John J. McCloy

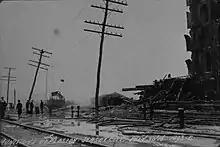
Undercover German agents sabotaged a munitions factory to prevent arms supplies to Allied countries. This is the aftermath of the Black Tom explosion, which John McCloy helped uncover.

McCloy went to New York to become an associate in the firm of Cadwalader, Wickersham & Taft, which was then one of the nation's most prestigious law firms. He moved to Cravath, Henderson, & de Gersdorff in 1924, where he worked with many wealthy clients, such as the St. Paul Railroad. In 1934, McCloy found new evidence allowing him to re-open an action for damages against Germany for the destruction caused by the 1916 Black Tom explosion.